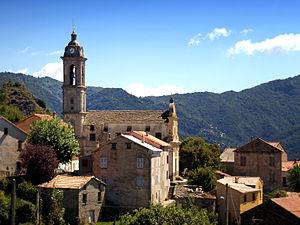
Sermano, Bozio (Corse) - Vue du village et de l’église paroissiale de l'Annonciation
Sermano est une commune française située dans la circonscription départementale de la Haute-Corse et le territoire de la collectivité de Corse. Le village appartient à la piève de Bozio. En 2009, Sermano devient le chef-lieu du canton de Bustanico.
Bozio est une ancienne piève de Corse. Située dans le centre-est de l'île, elle relevait de la province de Corte sur le plan civil et du diocèse d'Aléria sur le plan religieux.